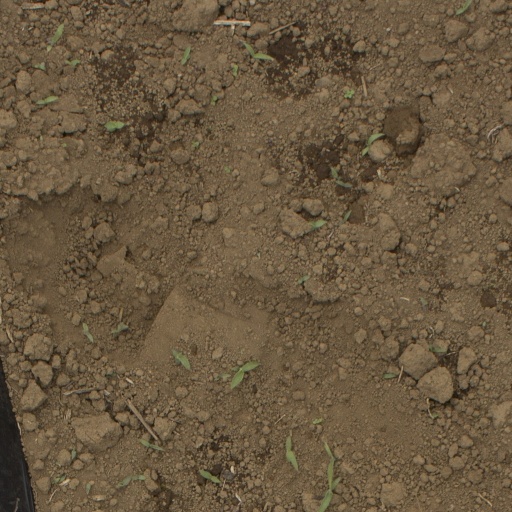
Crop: Jerusalem artichoke